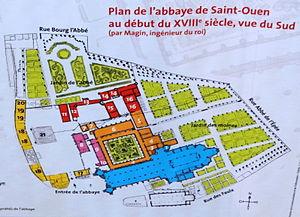
Plan de l'Abbaye Saint-Ouen de Rouen (XVIII s) (Haute-Normandie) Русский: План аббатства Сент-Уэн в Руане по состоянию на начало XVIII века (Верхняя Нормандия, Франция)
L'abbaye Saint-Ouen de Rouen est l'un des principaux monuments de la ville de Rouen ; son église abbatiale est un exemple achevé de l'architecture gothique en Normandie.